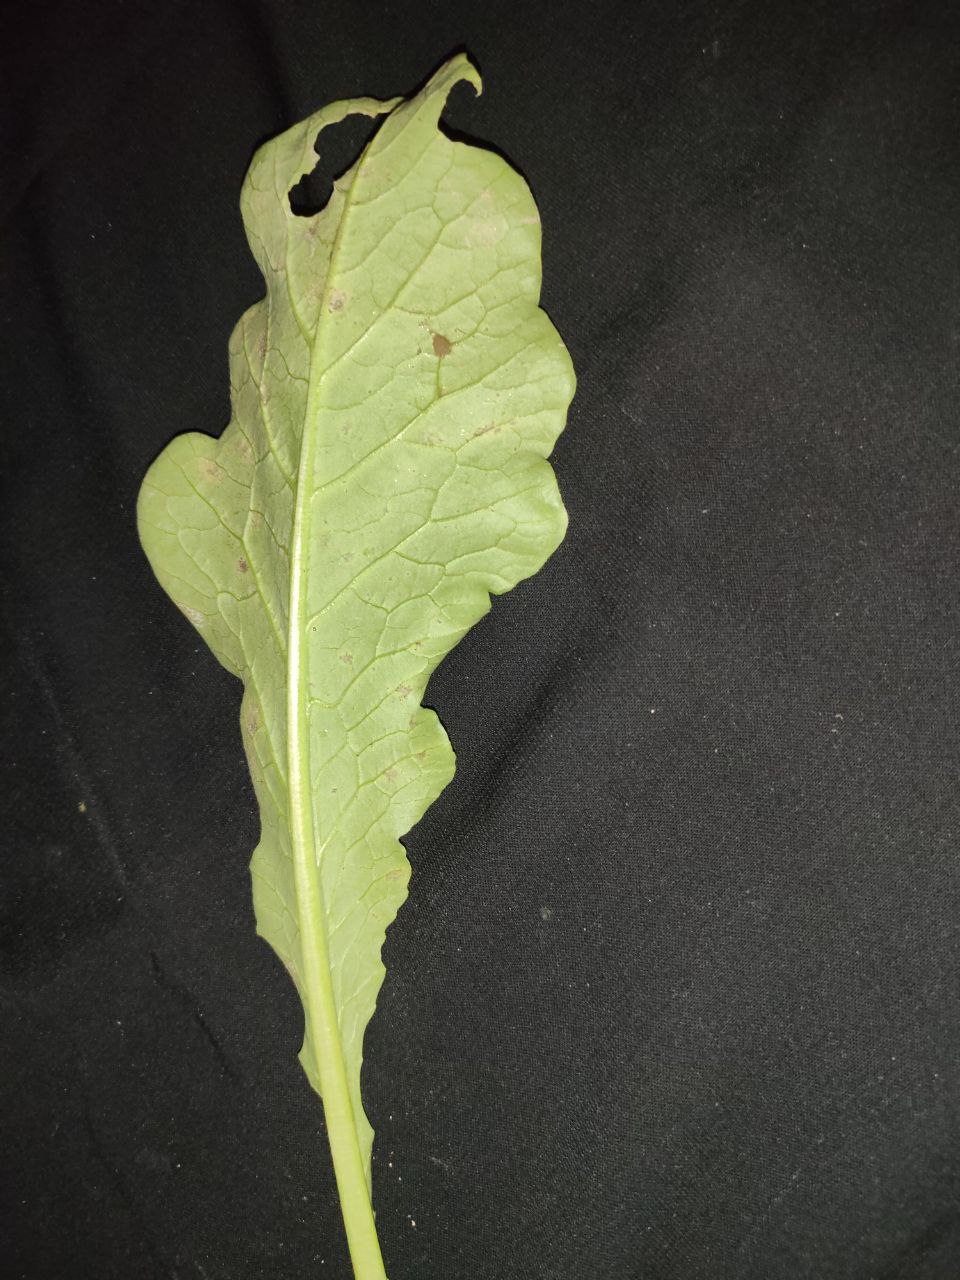
Label: Downey mildew